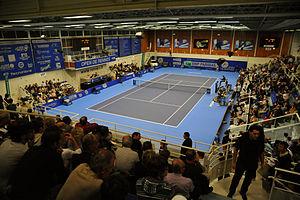
Tennis
L'Open de Rennes est un tournoi international de tennis masculin ayant lieu tous les ans au mois de janvier à Rennes, réunissant 48 joueurs professionnels. Il a été créé en 2006 et se joue sur surface dure.
La salle Colette-Besson, nommée jusqu'en 2007 gymnase de Bréquigny, est la principale salle omnisports de Rennes si l'on excepte Le Liberté, ce dernier équipement n'accueillant que rarement des évènements sportifs.
Rennes /ʁɛn/ est une commune de l'Ouest de la France, chef-lieu du département d’Ille-et-Vilaine et de la région Bretagne. La ville se situe en Haute-Bretagne — partie orientale de la Bretagne — à la confluence de l’Ille et de la Vilaine. Ses habitants sont appelés les Rennais et les Rennaises.